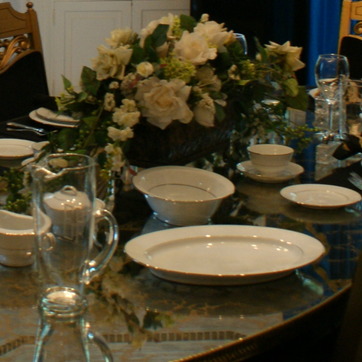
Material: ceramic